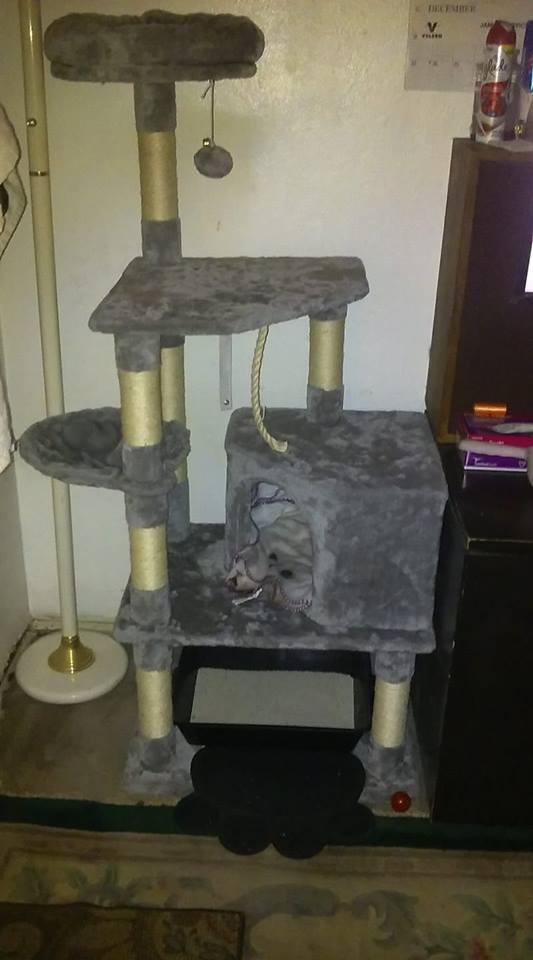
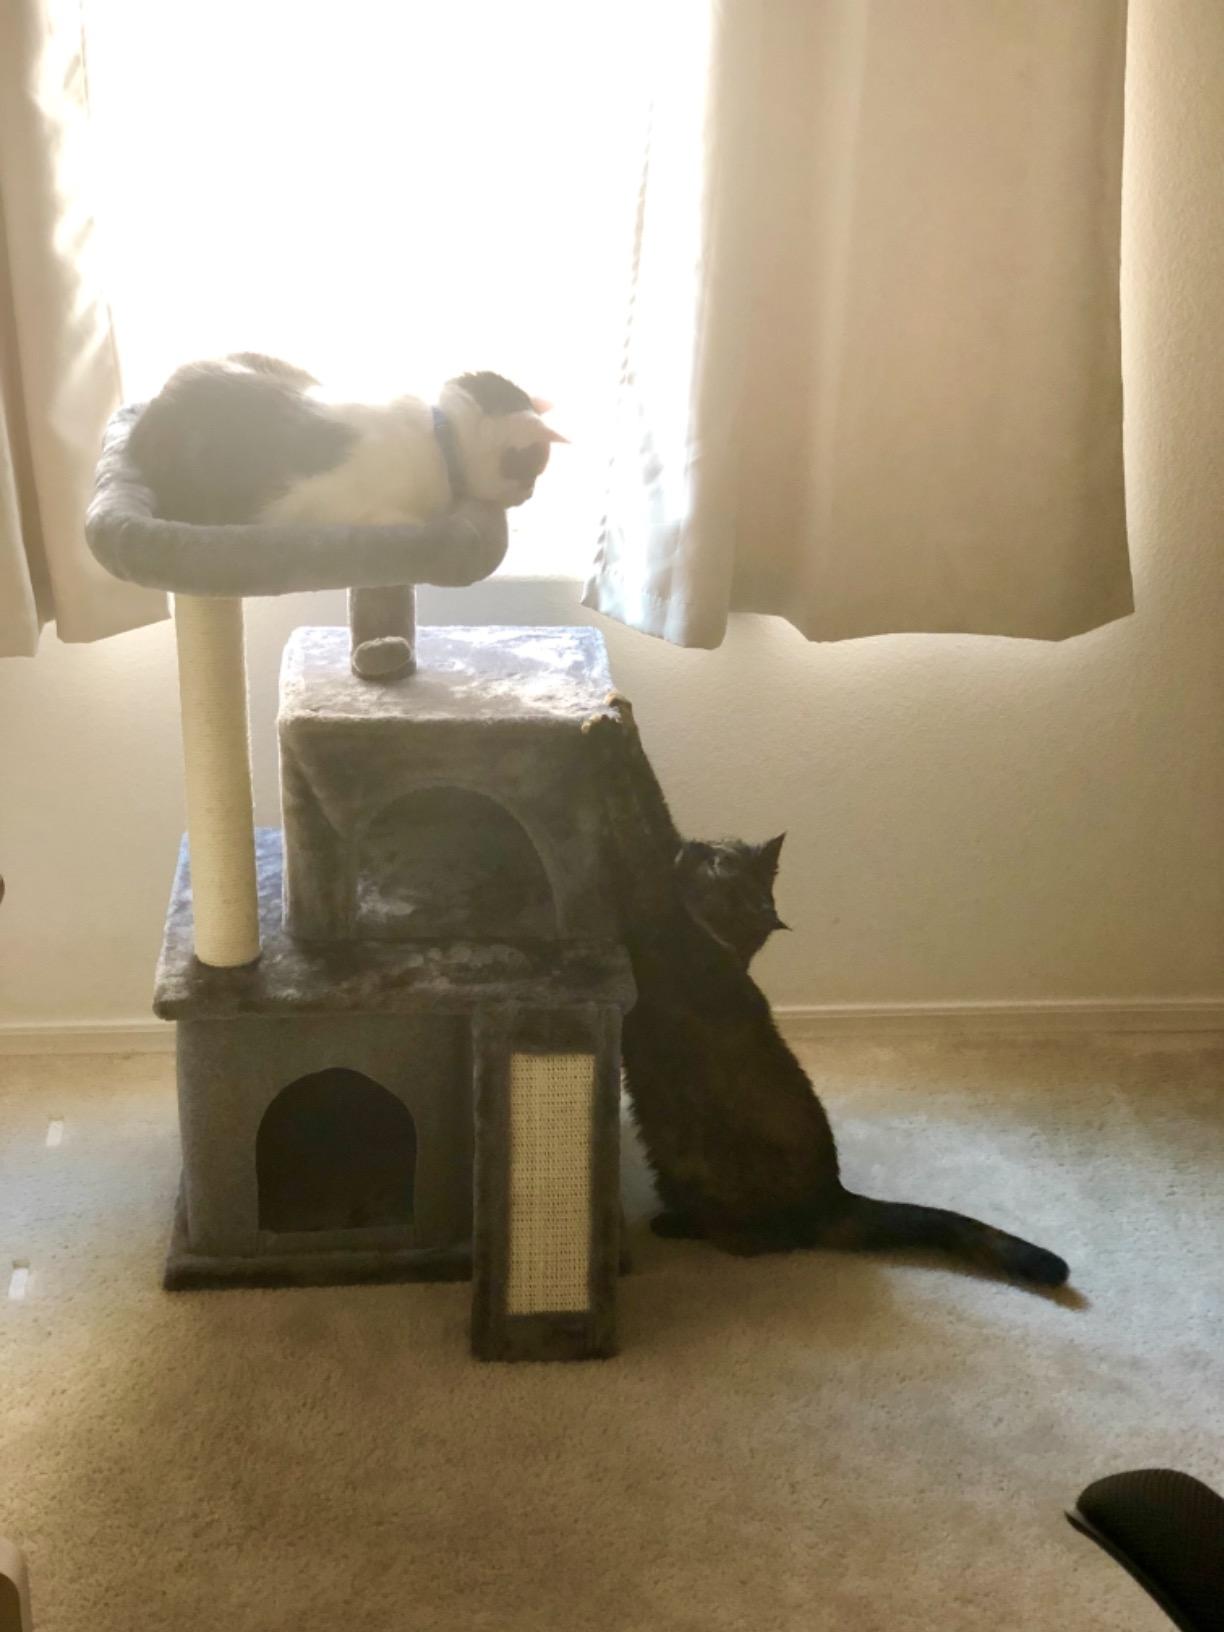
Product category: items_cat tree
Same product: no